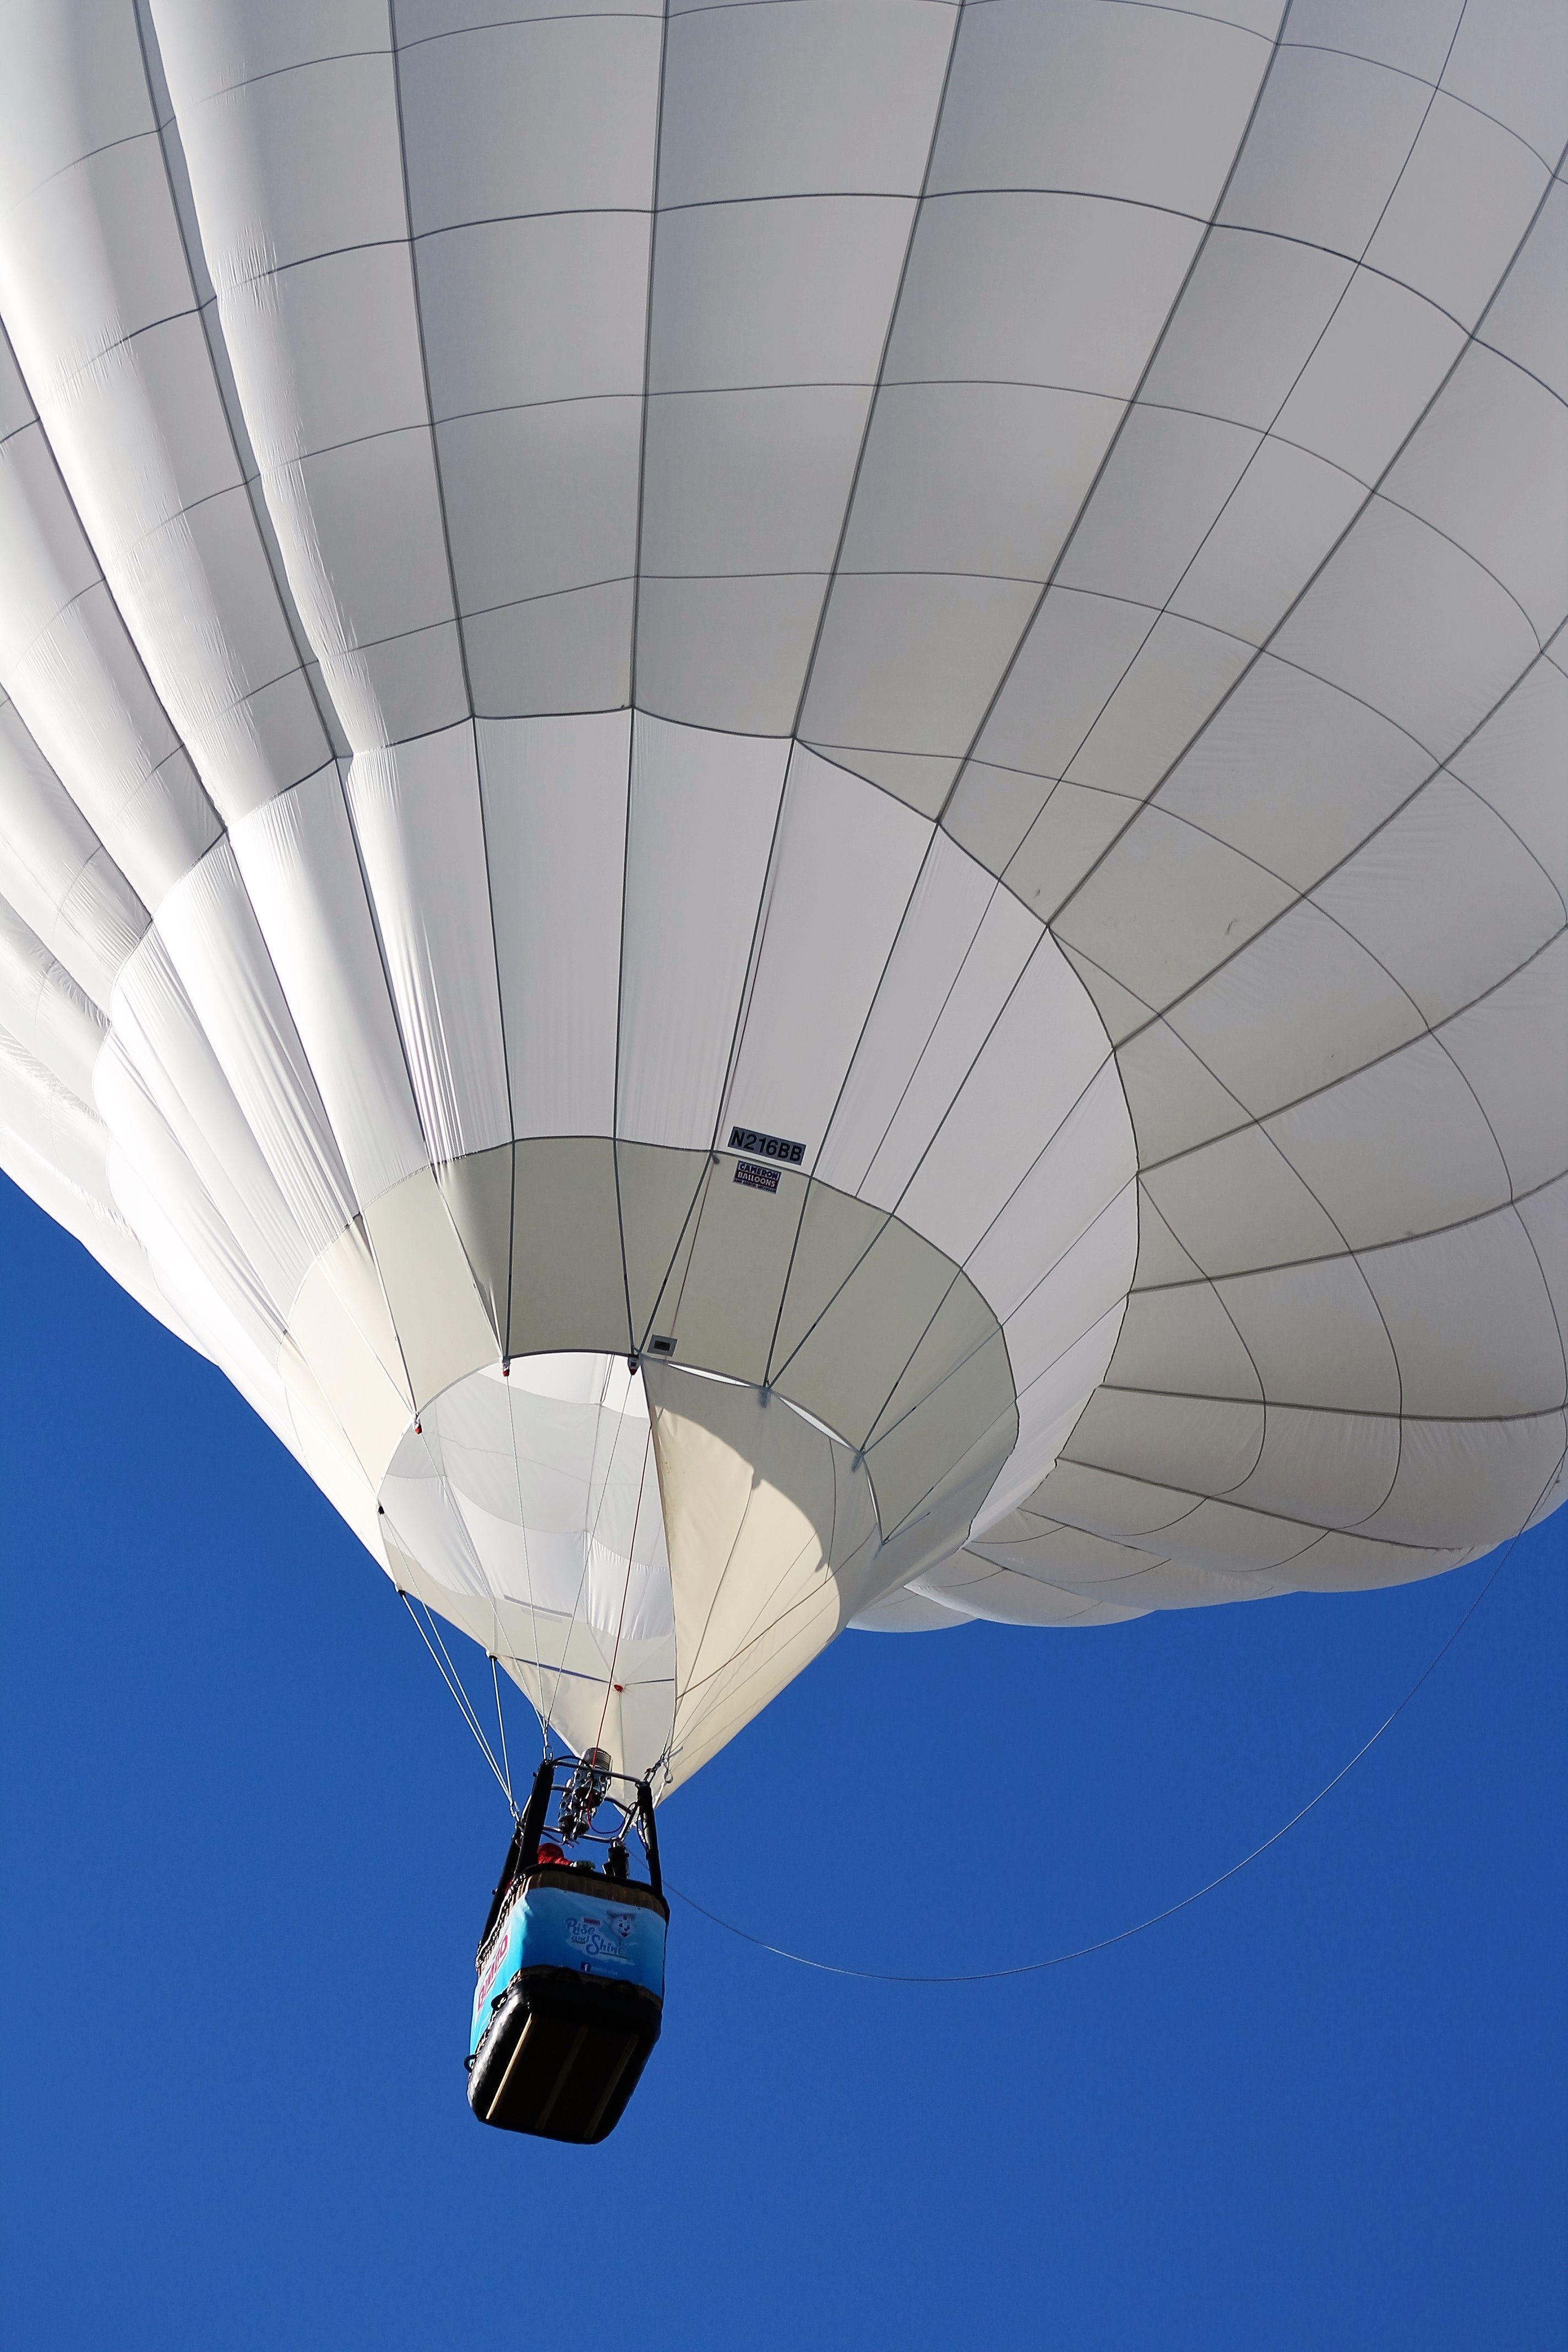
wing, sky, sport, air, hot air balloon, adventure, tourist, travel, aircraft, recreation, pattern, vehicle, flight, ride, blue, freedom, float, colorful, aerial, leisure, activity, new mexico, outdoors, pilot, colors, fun, passengers, balloons, bright, vibrant, greeting, pleasure, albuquerque, ballooning, hot air ballooning, balloon fiesta, amber avalona, atmosphere of earth, albuquerque balloon fiesta, balloon pilot, balloon rides, albuquerque international balloon, international balloon fiesta